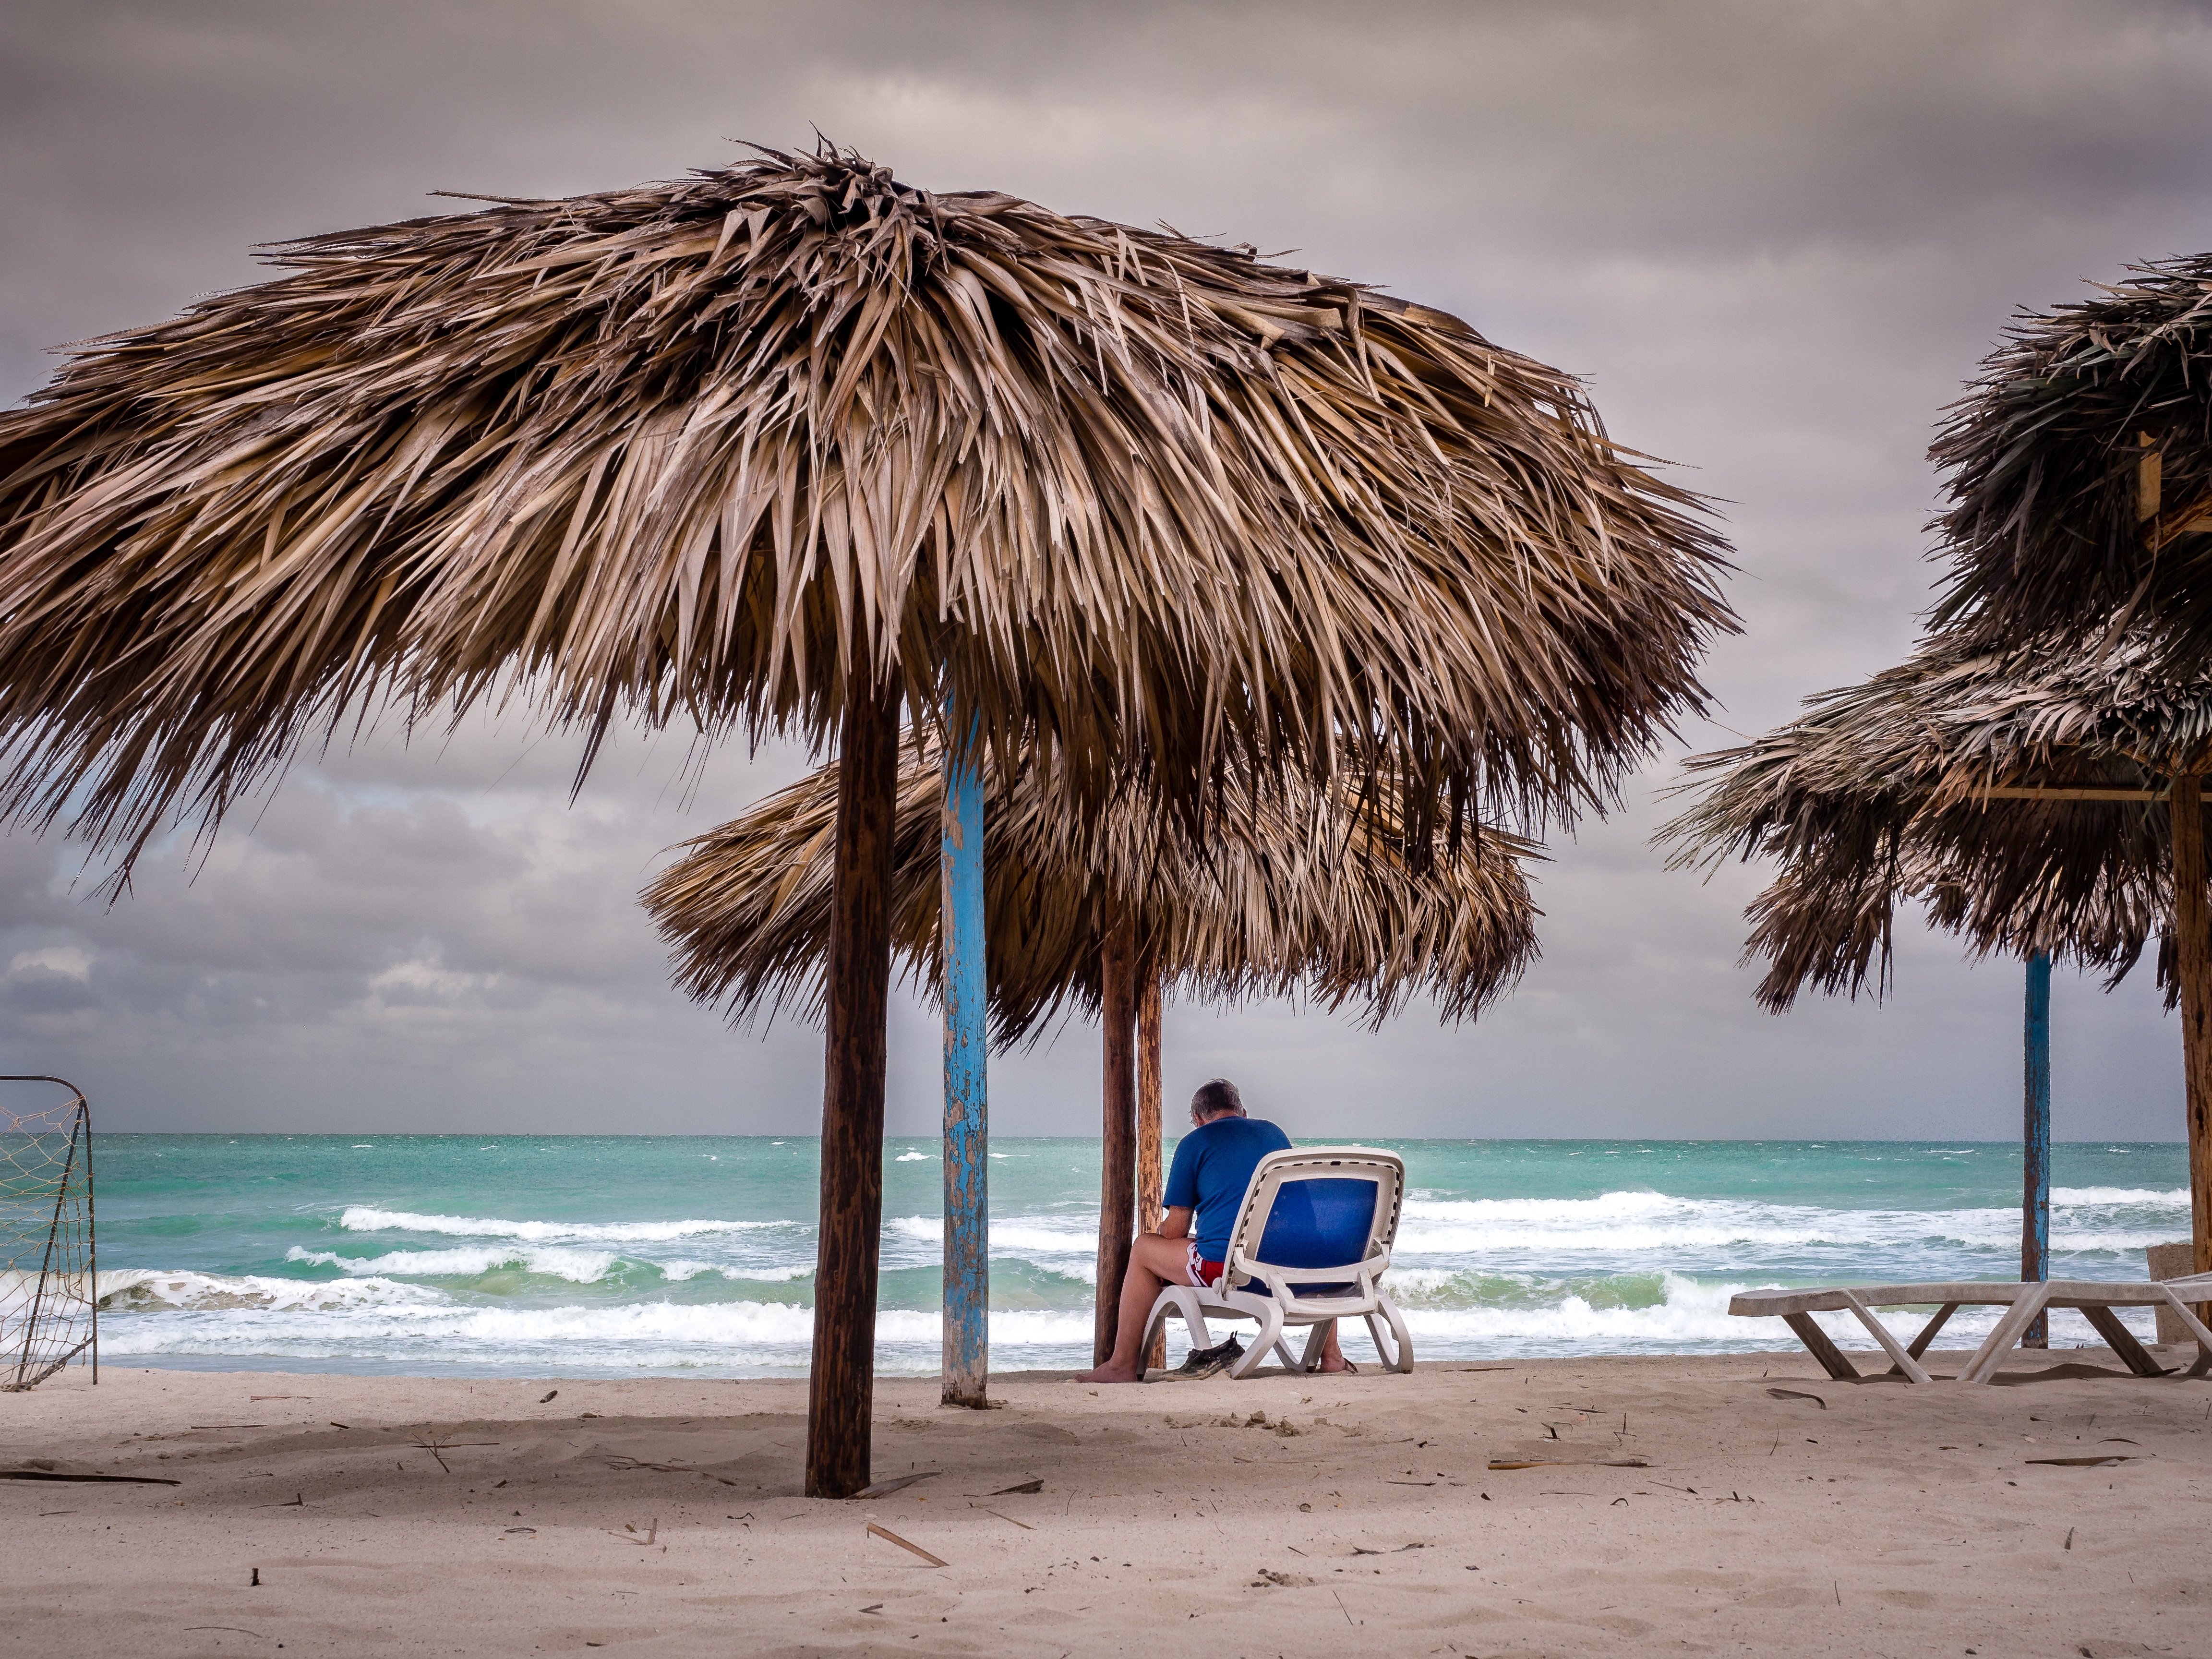
beach, sea, coast, tree, sand, ocean, sky, sunset, shore, vacation, blue, body of water, clouds, thunderstorm, mallorca, gloomy, tropics, north sea, abendstimmung, baltic sea, warnem nde, beach chair, sand beach, sea beach, mauritius, alcudia beach, more beach, arecales, palm family, sillhoutte